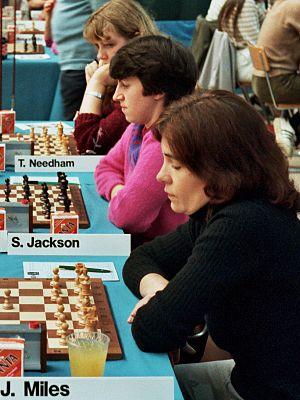
Jana Bellin est une joueuse d'échecs anglaise d'origine tchécoslovaque née Jana Malypetrová à Prague le 9 décembre 1947.